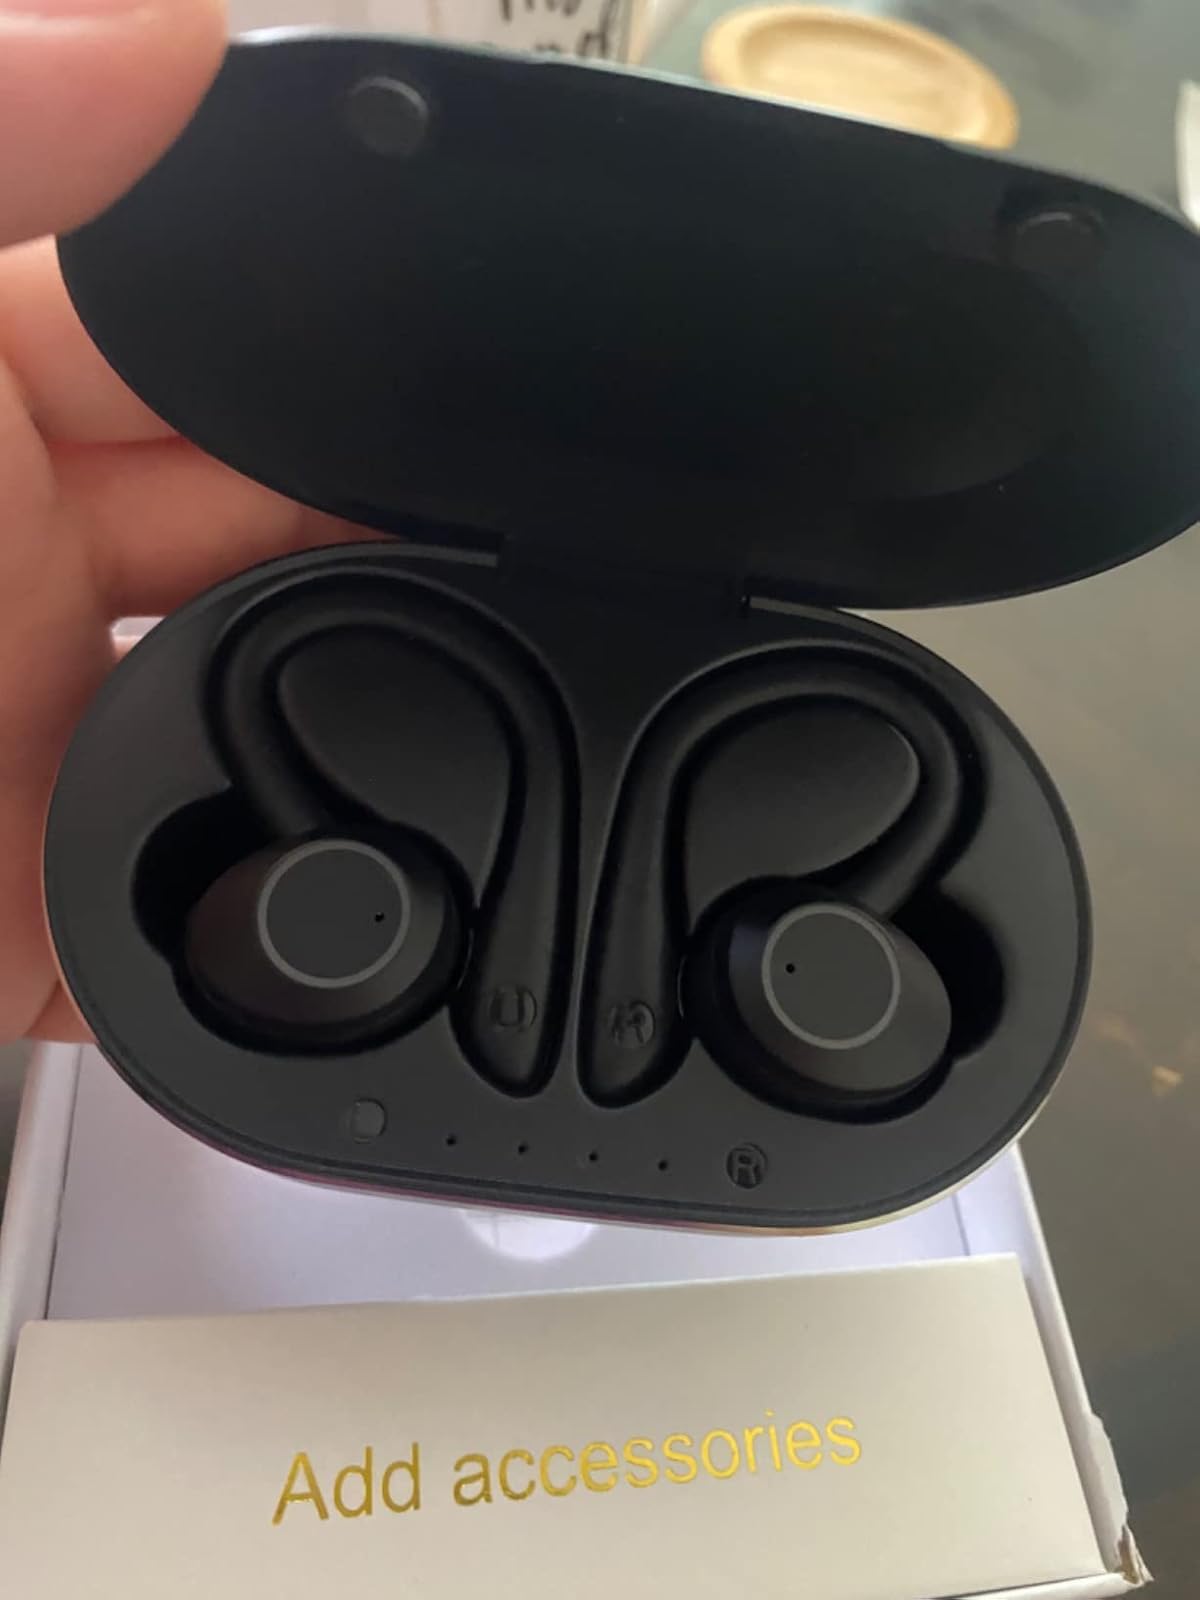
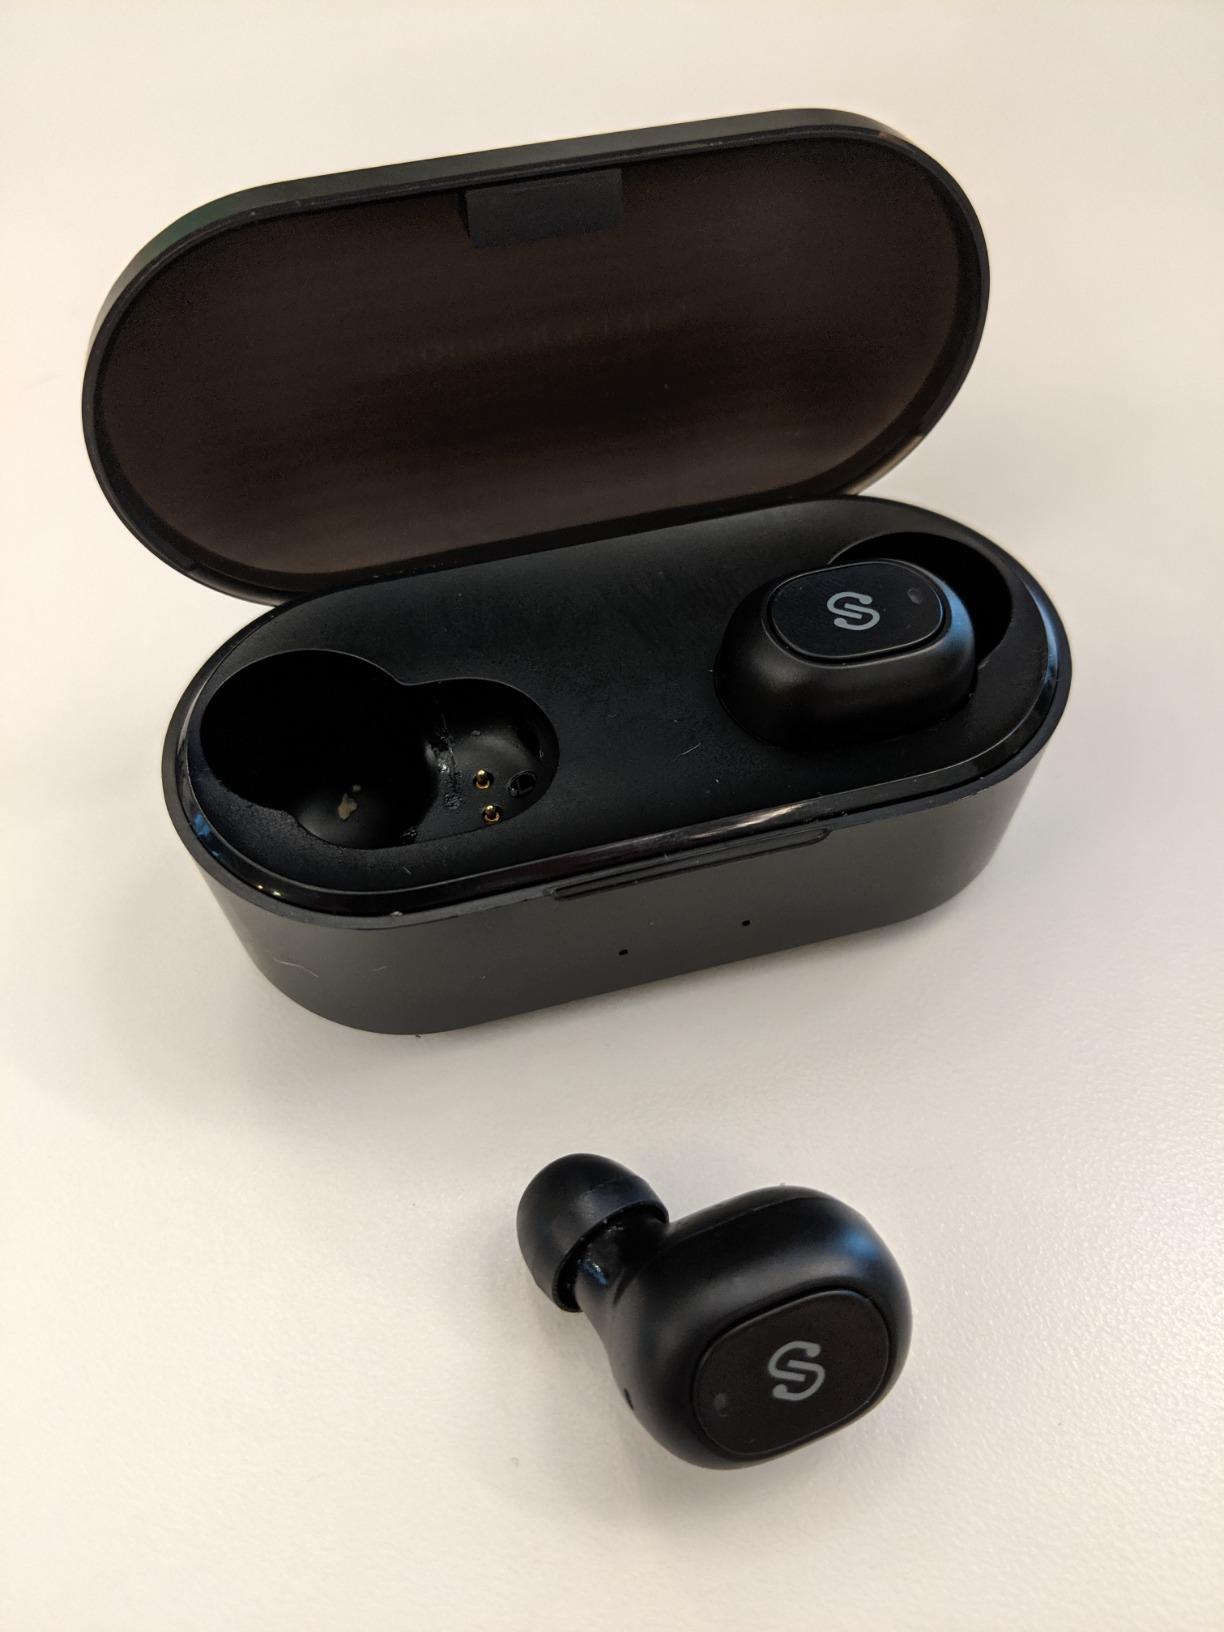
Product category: earbuds
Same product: no